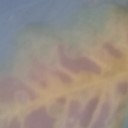
Label: Leaf_rust